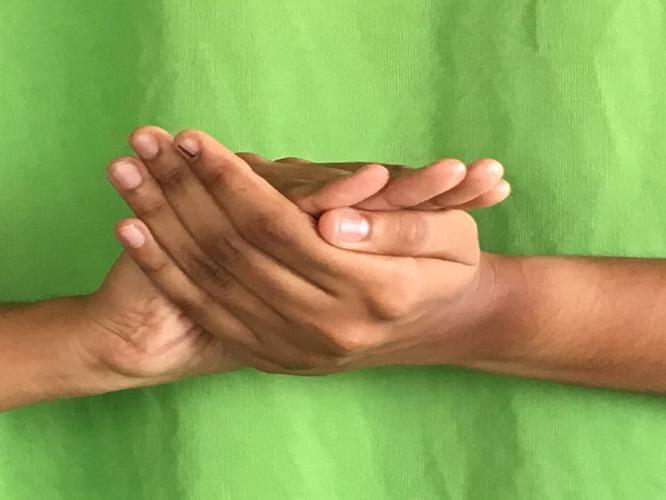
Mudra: Samputa
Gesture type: double_hand